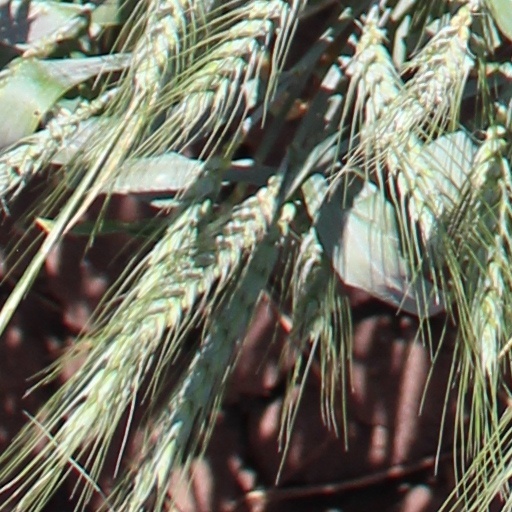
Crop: wheat